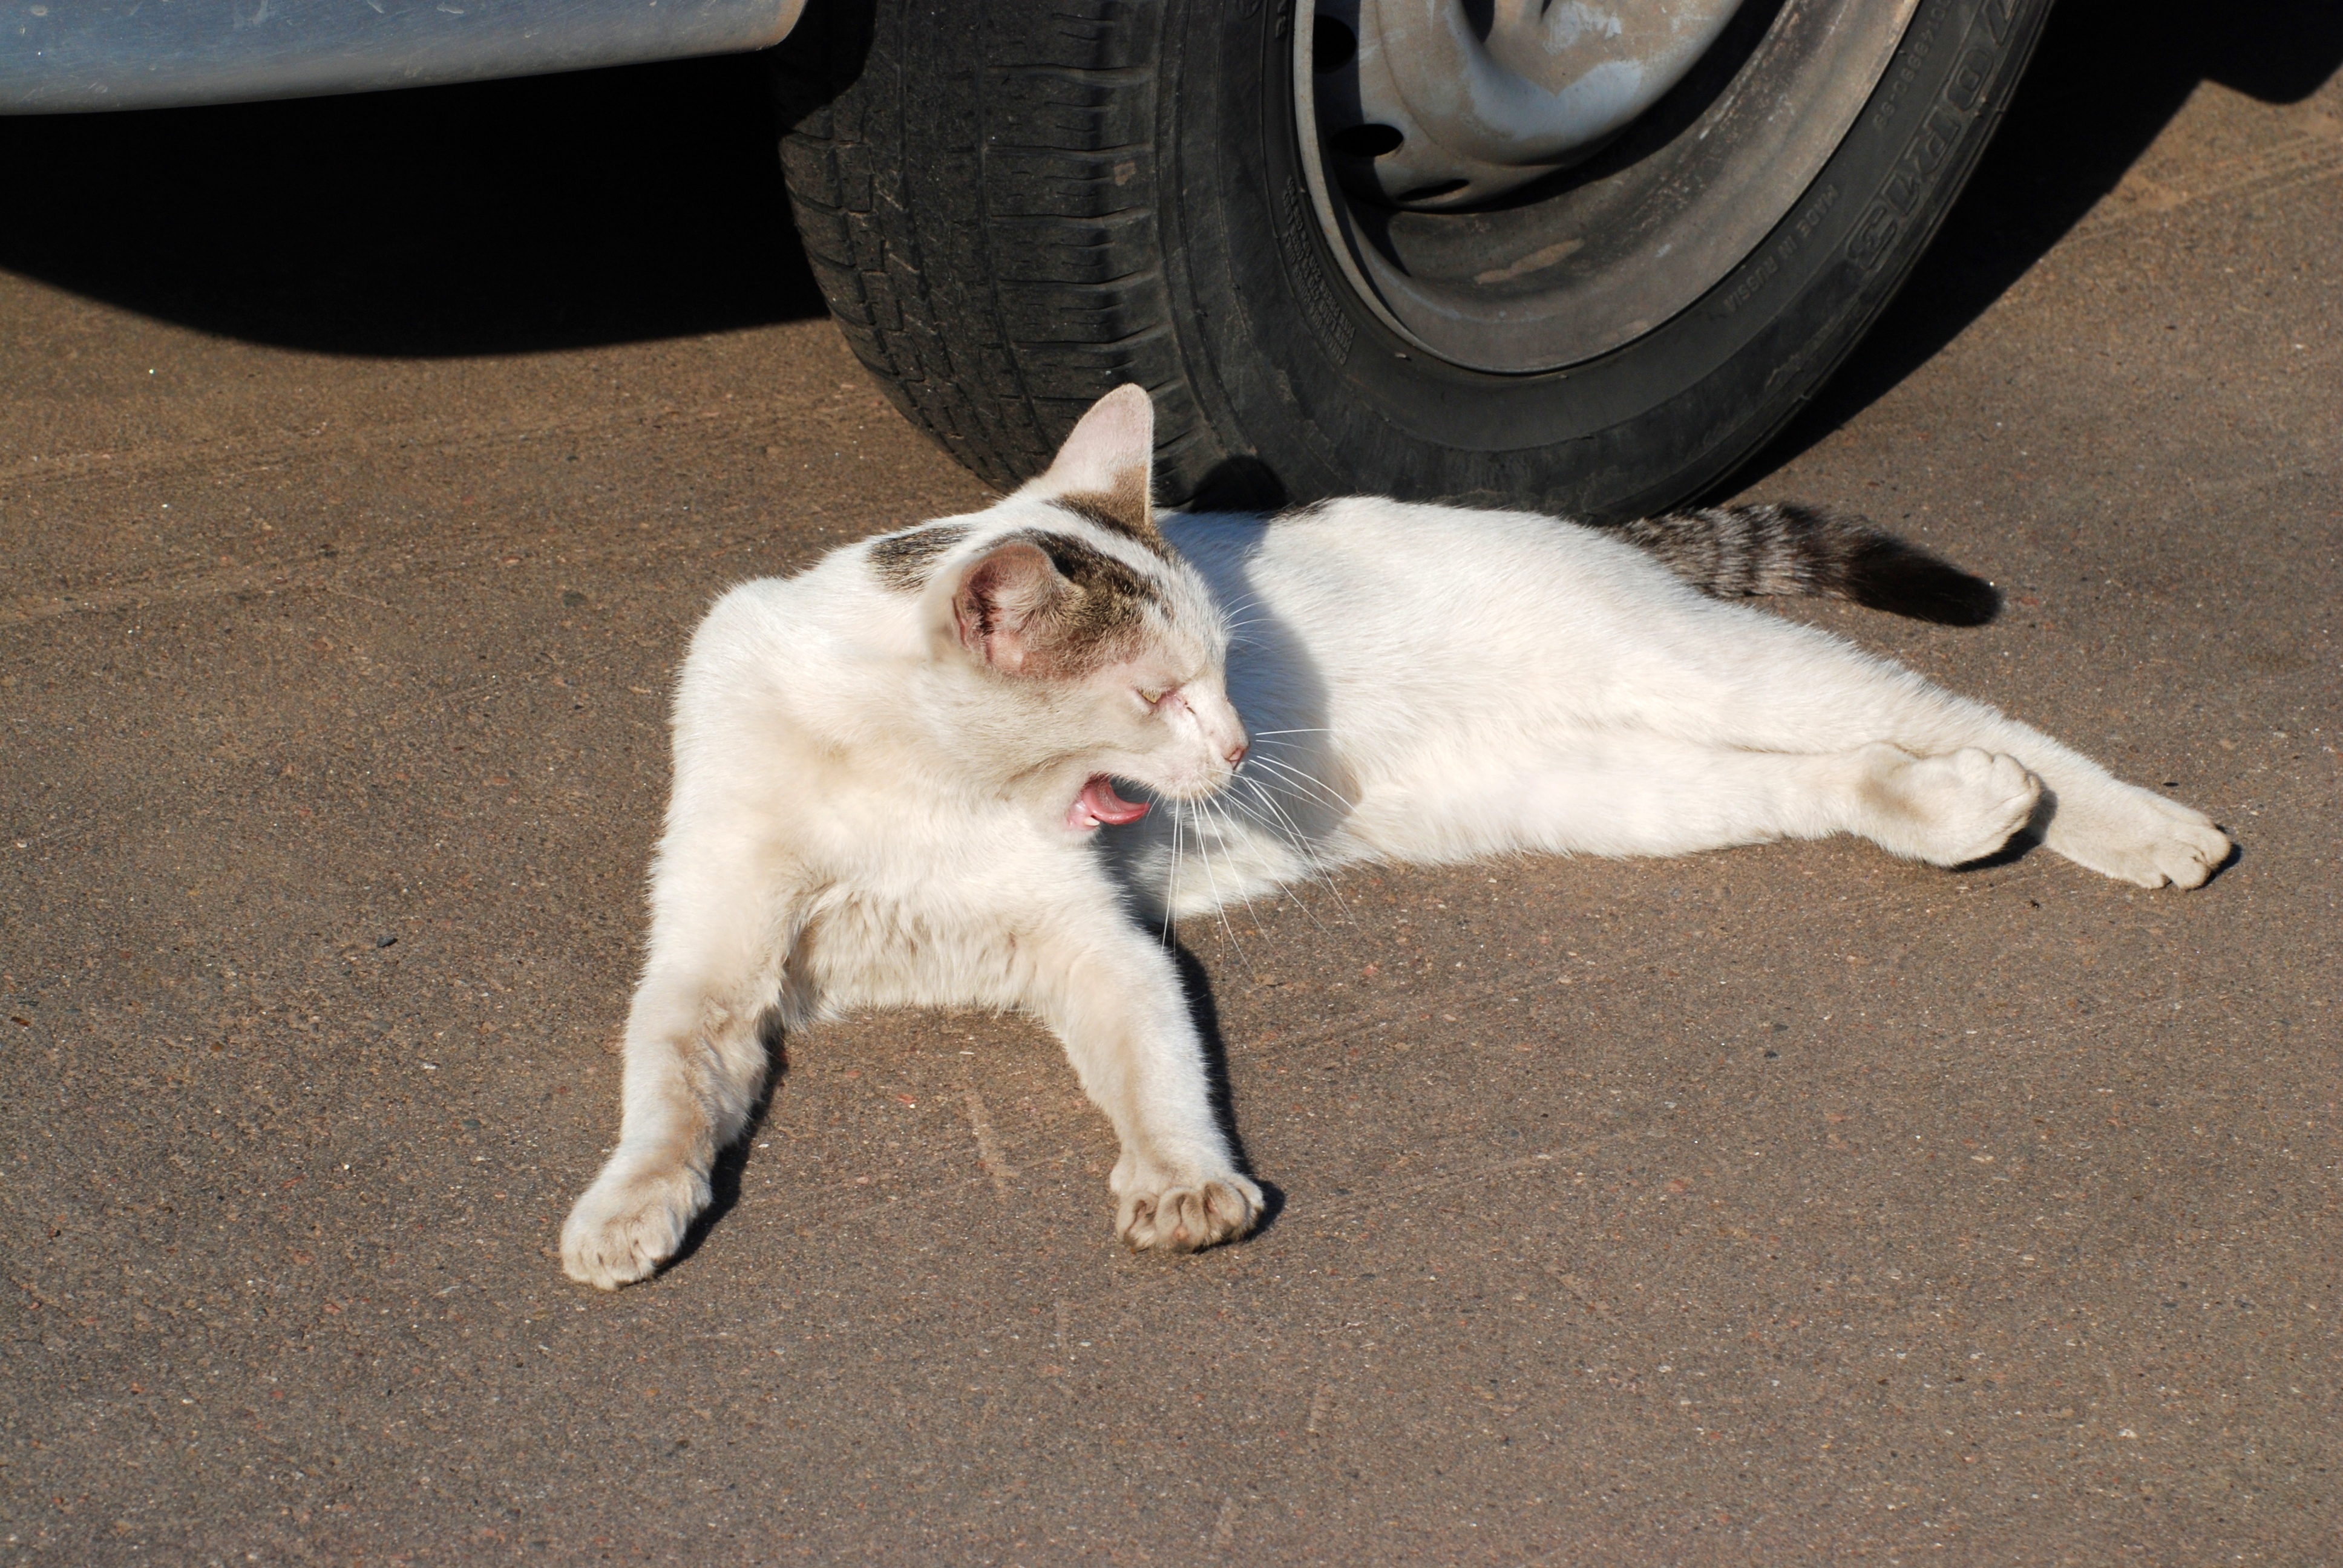
nature, animal, pet, kitten, cat, feline, mammal, nikon, pets, cats, whiskers, cool image, animals, vertebrate, chat, gato, nikkor, d80, chats, streetcats, nikond80, 70300mmf4556gvr, straycats, small to medium sized cats, cat like mammal